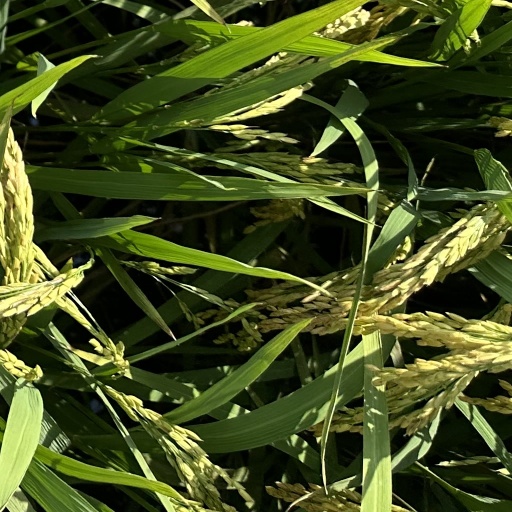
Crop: rice